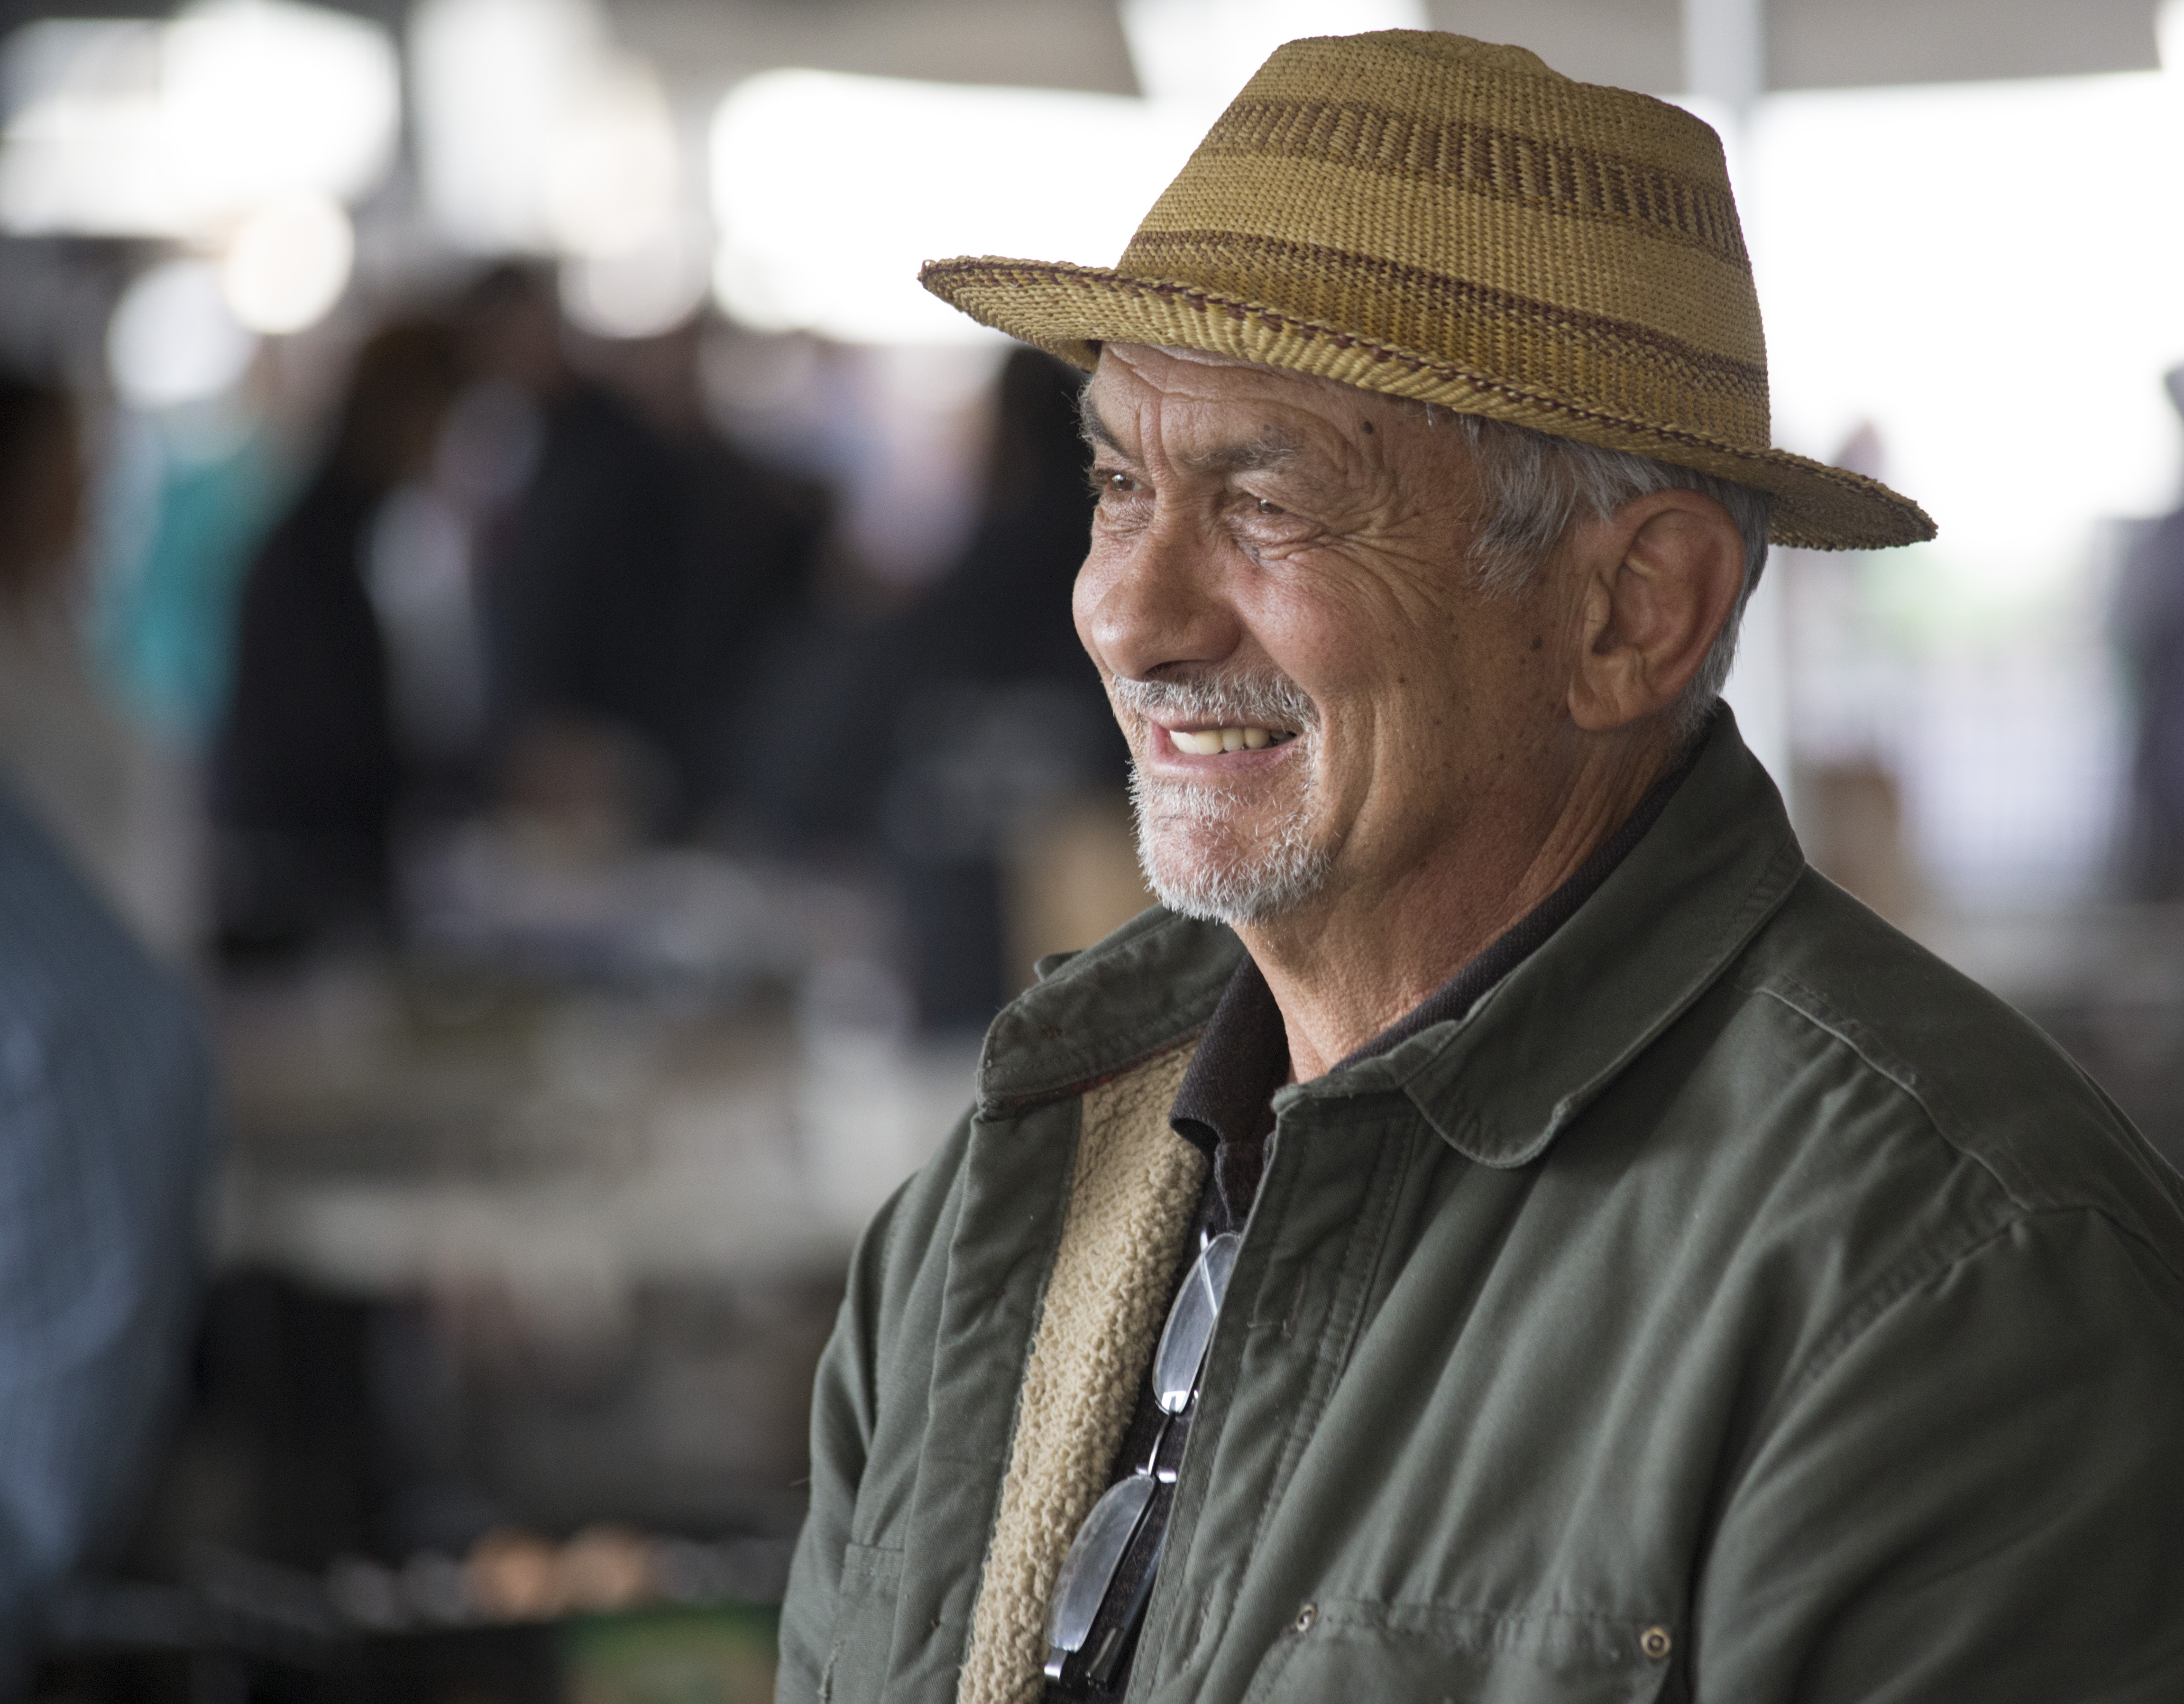
man, person, people, male, clothing, facial hair